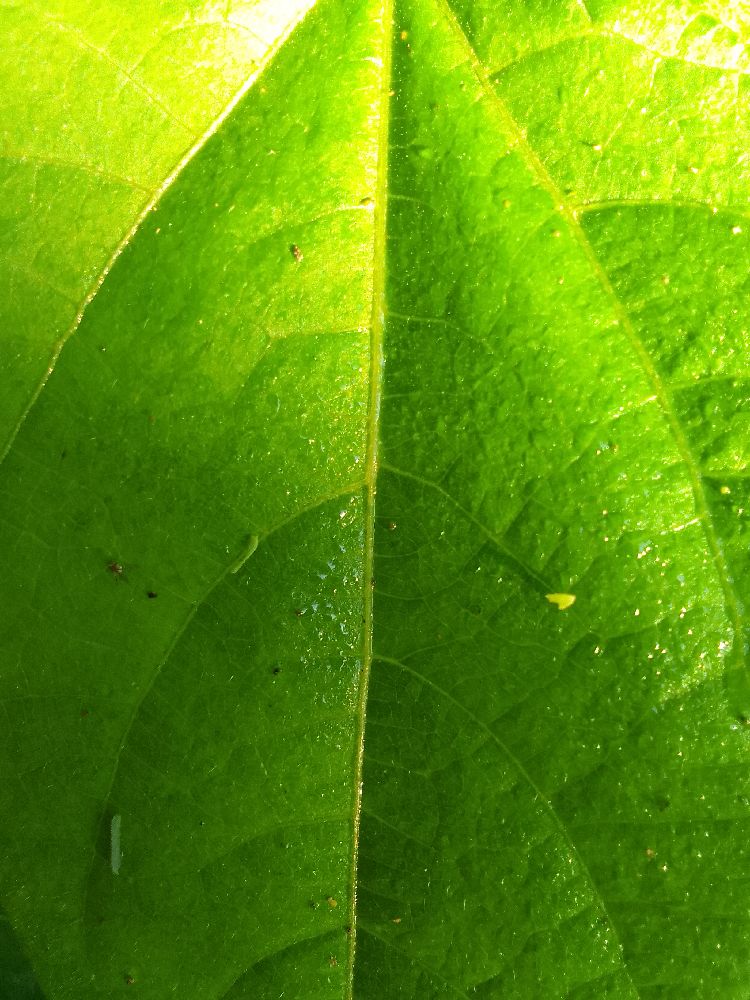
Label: healthy